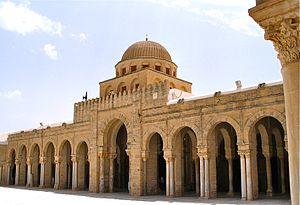
Façade de la salle de prière dans la Grande Mosquée de Kairouan (Tunisie). Cette mosquée, également appelée mosquée Oqba Ibn Nafi, a été fondée en 670 apr. J.-C., mais date dans son état actuel du IXe siècle.
Façade
Le malikisme ou malékisme est l'un des quatre madhahib, écoles classiques du droit musulman sunnite. Il est fondé sur l'enseignement de l'imam Mālik ibn Anas, juriste, théologien et traditionniste qui naquit à Médine. Cette école est majoritaire au Maghreb, en Afrique de l'Ouest, au Tchad, au Soudan, en Haute-Égypte, au Koweït et dans l'émirat de Dubaï. Par le passé, l’école malikite existait également dans certaines parties de l’Europe sous domination islamique, en particulier Al-Andalus et l’émirat de Sicile. Dans le monde, c'est la deuxième école en nombre de mouqallidoune ; en France c'est la première.
L'islam est apparu en Arabie au VIIᵉ siècle avec l'apparition de son prophète, Mahomet. Comme la plupart des religions du monde, l’évolution historique de l'islam a eu un impact significatif sur l'histoire politique, économique, et militaire dans et au-delà de ses zones géographiques primaires, formant une civilisation islamique.